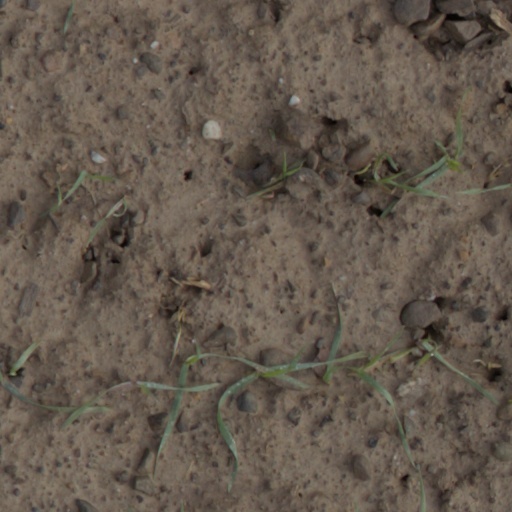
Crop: wheat